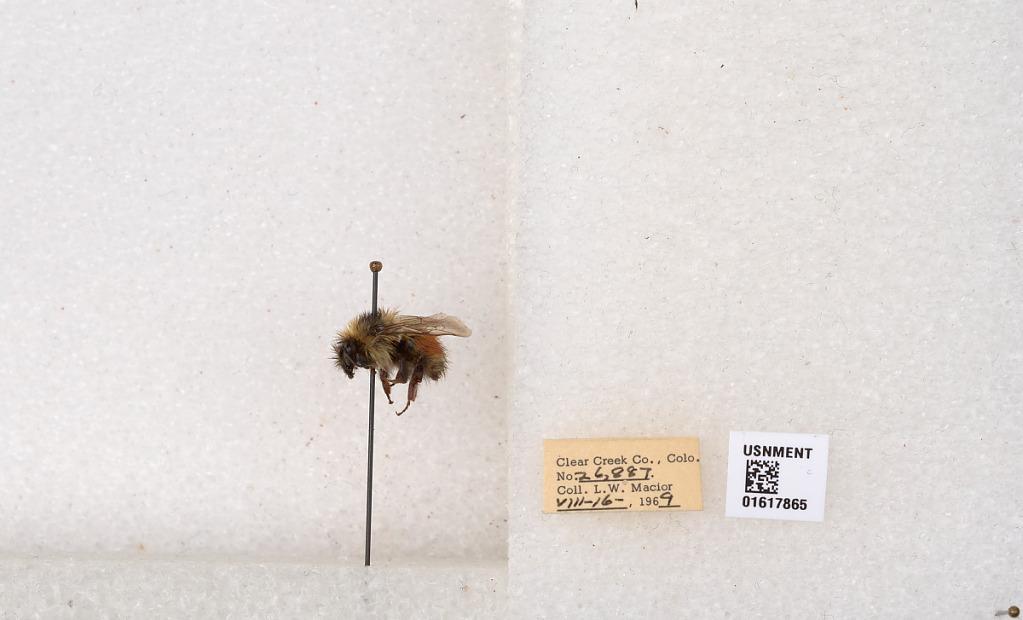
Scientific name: Bombus (Pyrobombus) sylvicola Kirby
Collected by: L. Macior
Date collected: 1969-8-16
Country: United States
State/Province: Colorado
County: Clear Creek
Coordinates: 39.7006, -105.694